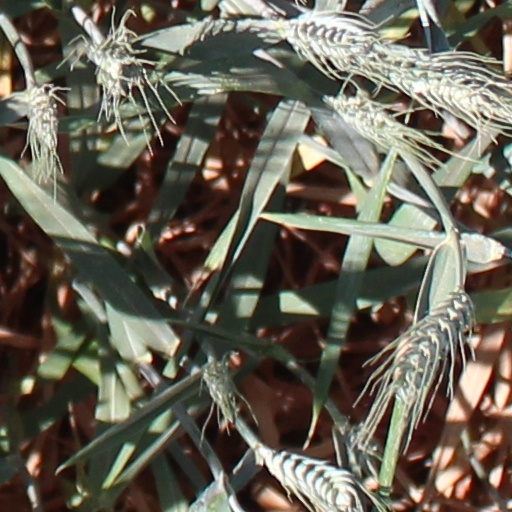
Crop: wheat